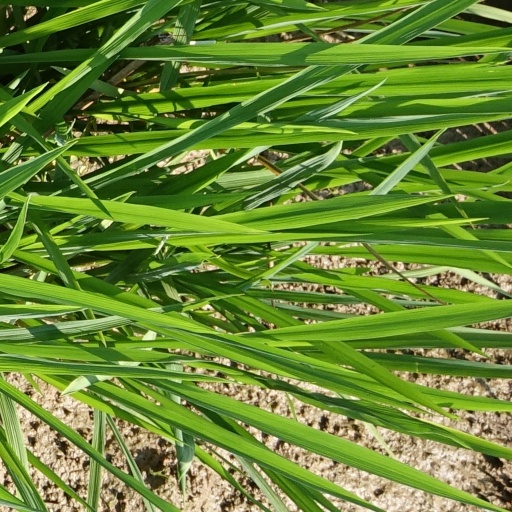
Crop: rice